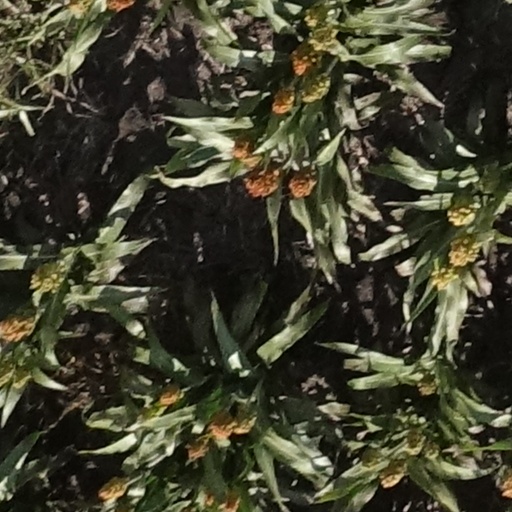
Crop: sorghum